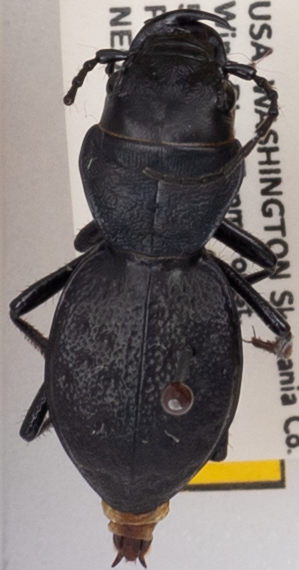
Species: Omus dejeanii
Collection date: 2019-07-16
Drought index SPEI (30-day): -0.138
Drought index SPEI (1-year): -1.834
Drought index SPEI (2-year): -2.09